Čertovy hlavy

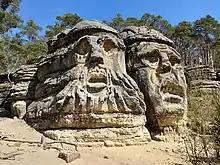
Detail of the sculptures

The Čertovy hlavy (English: The Devil Heads) are a pair of 9 metre high rock sculptures in the municipality of Želízy in the Central Bohemian Region of Czech Republic.